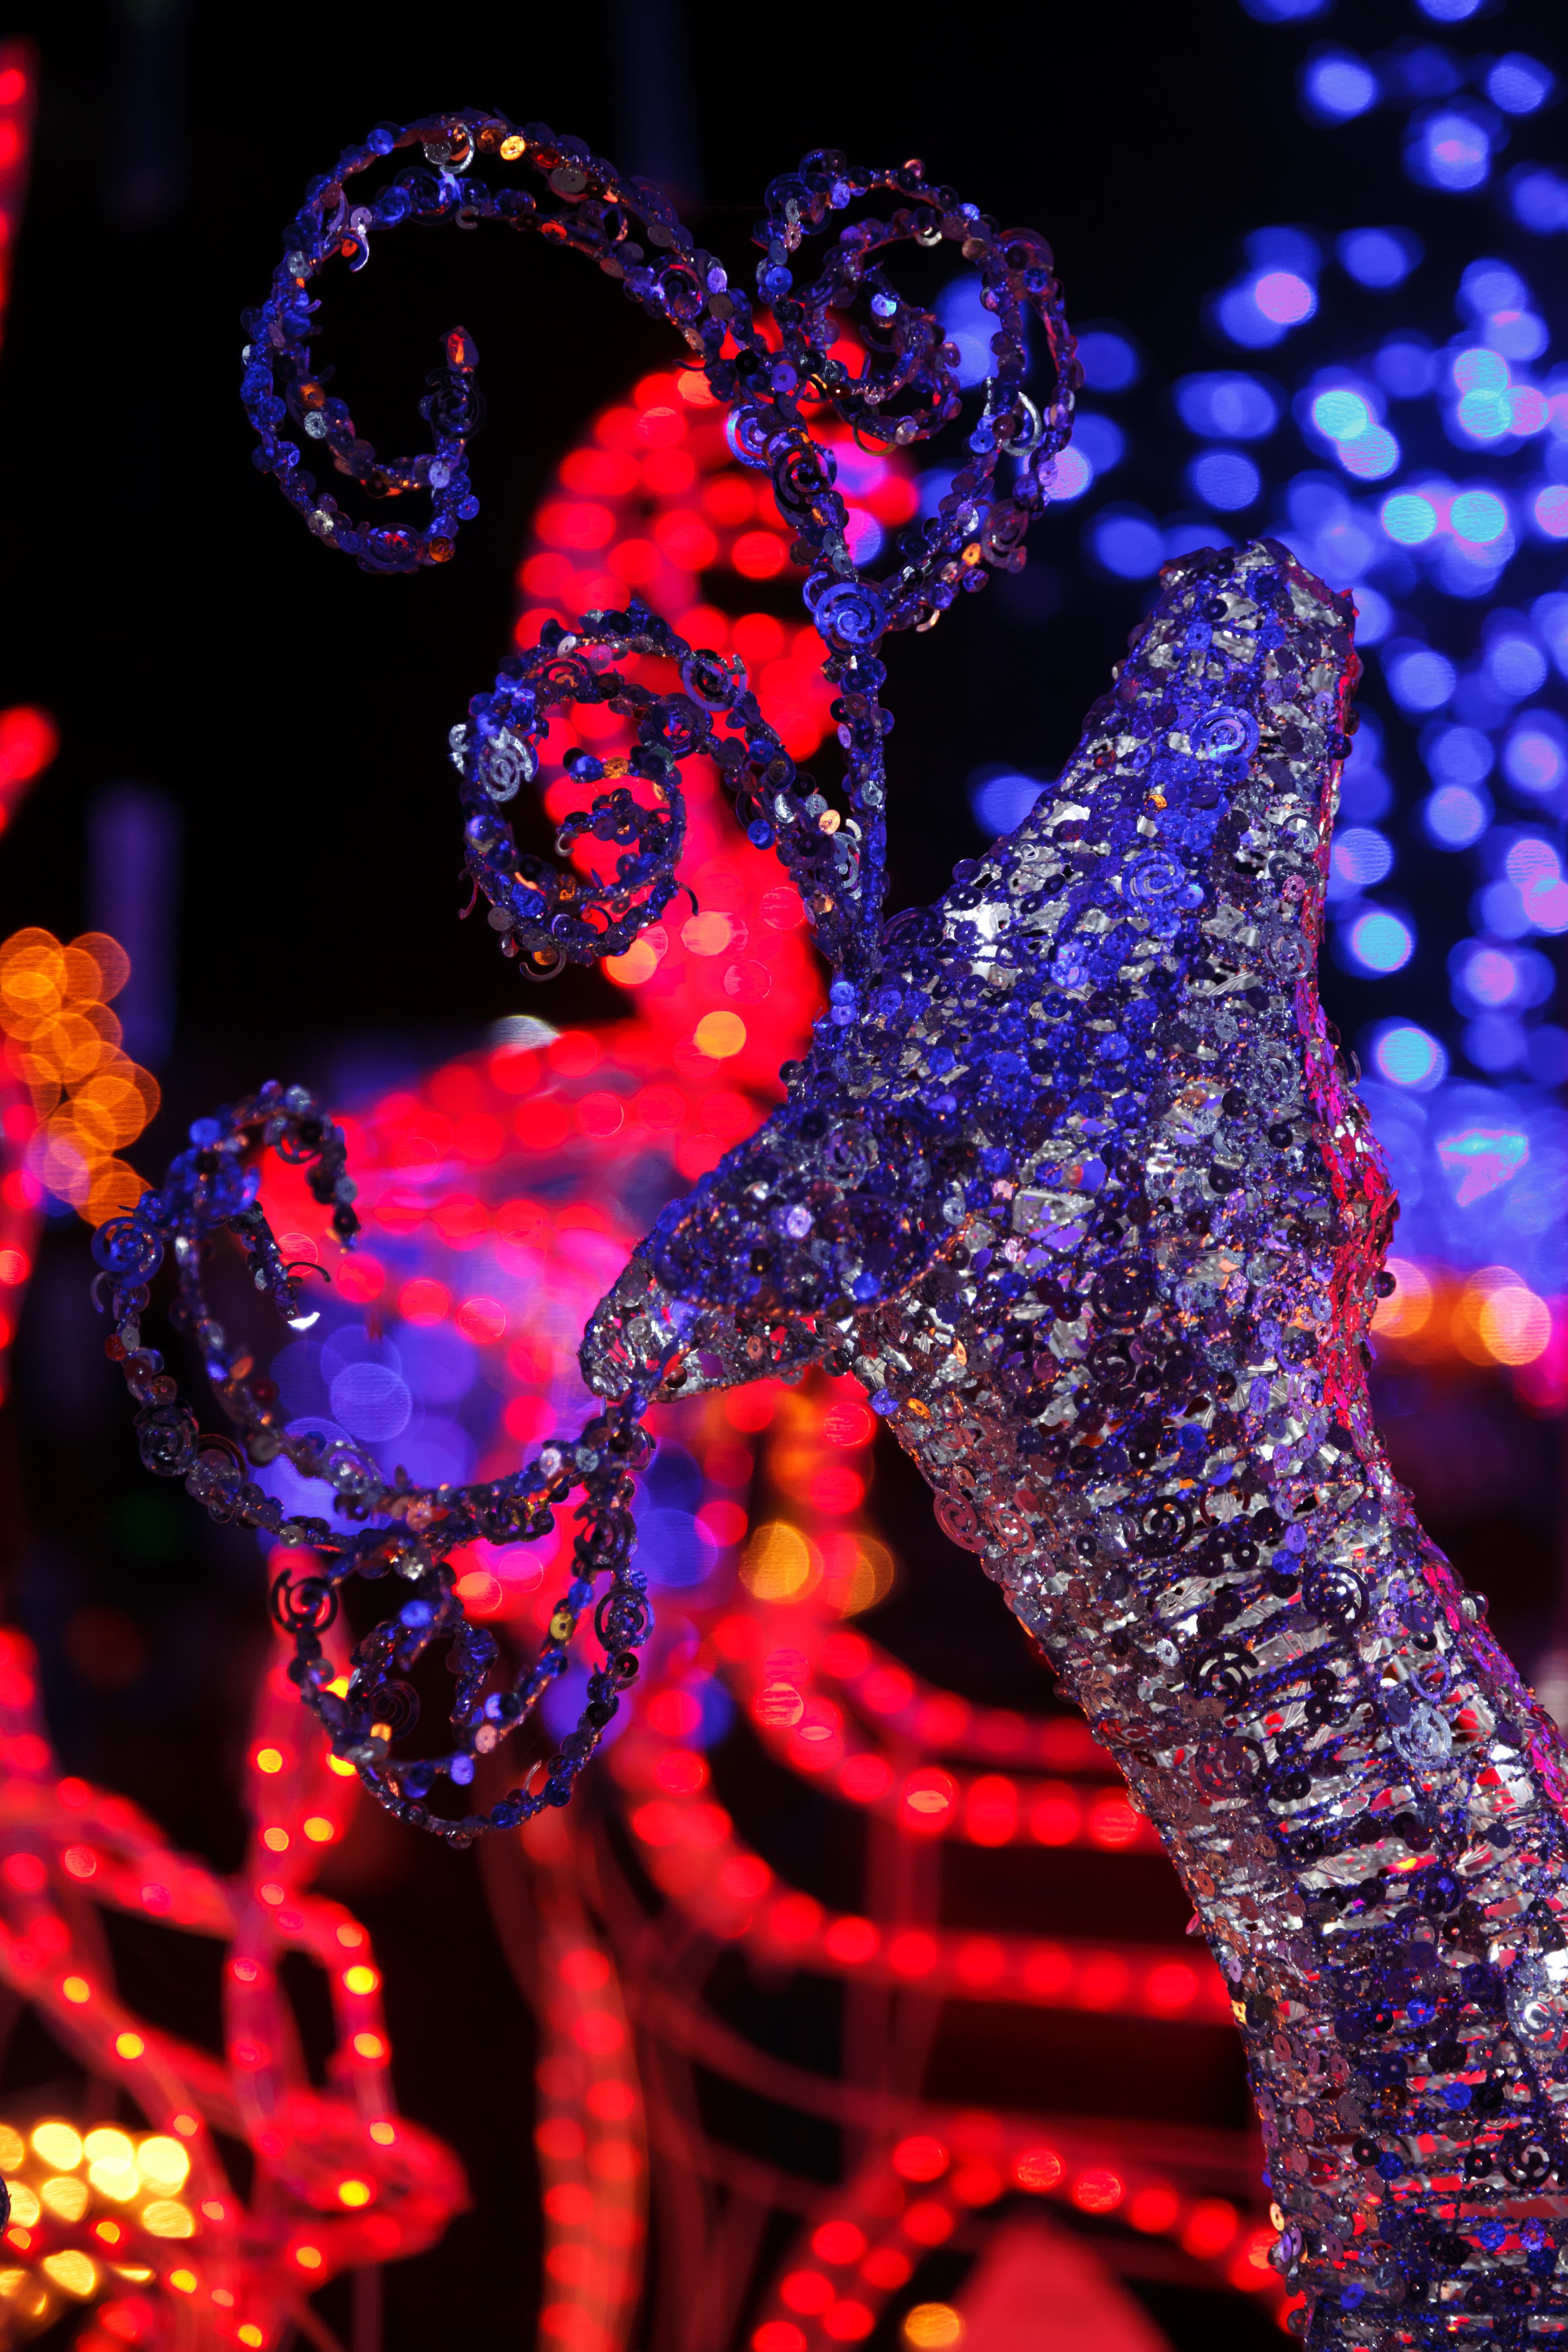
winter, light, night, dark, celebration, deer, decoration, holiday, christmas, season, festive, illuminated, festival, lights, stage, nighttime, performance, bright, reindeer, seasonal, tradition, shiny, xmas, musical theatre